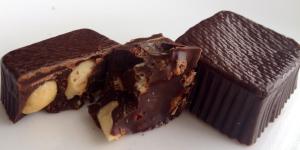
turron de chocolate crujiente